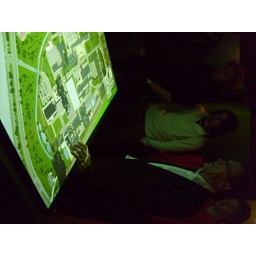
Een dag-excursie, georganiseerd door Cheops, in het (uiteindelijk niet zo) zonnige zuiden van Nederland: Eindhoven!